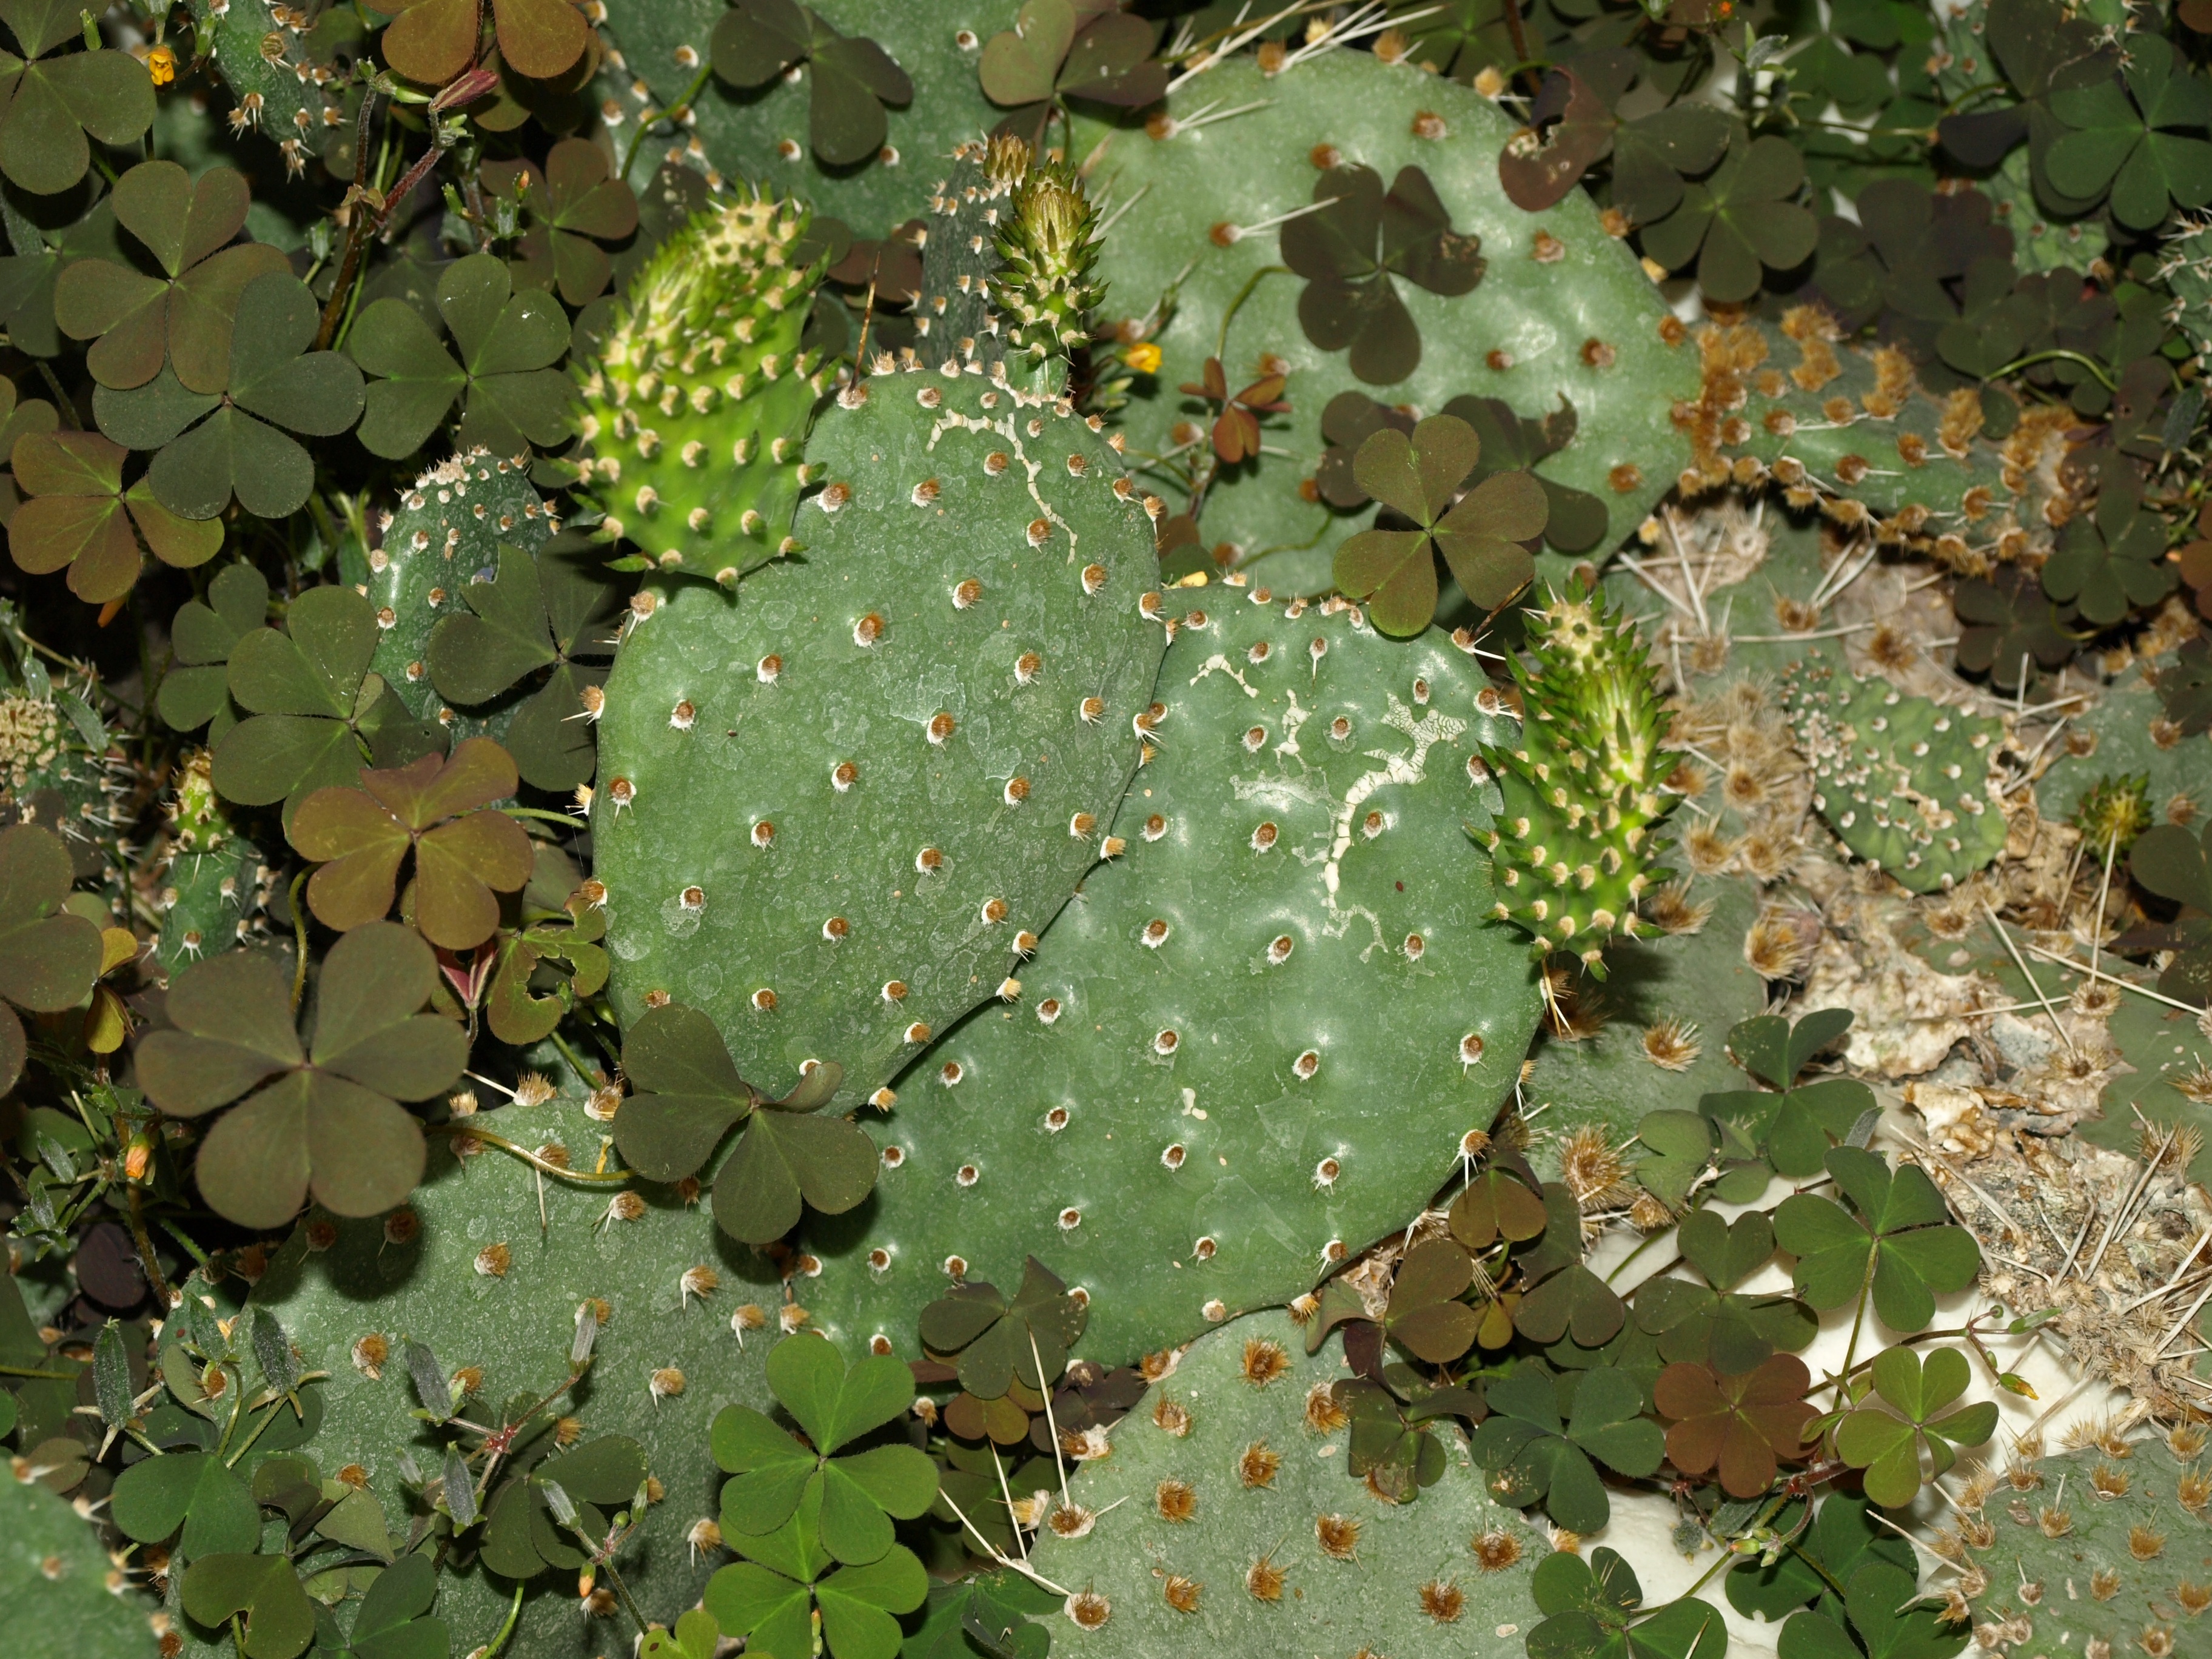
nature, cactus, plant, leaf, flower, green, produce, botany, flora, plants, spikes, flowering plant, prickly pear, ciep olubne plants, annual plant, land plant, nopal, barbary fig, eastern prickly pear